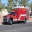
Label: ambulance